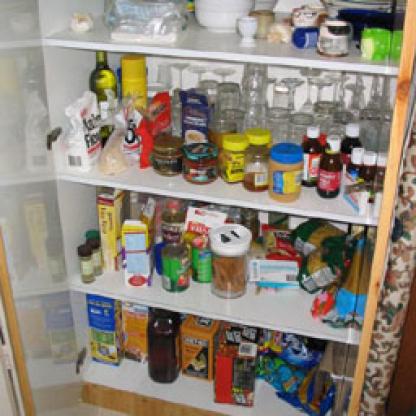
Scene: Indoor